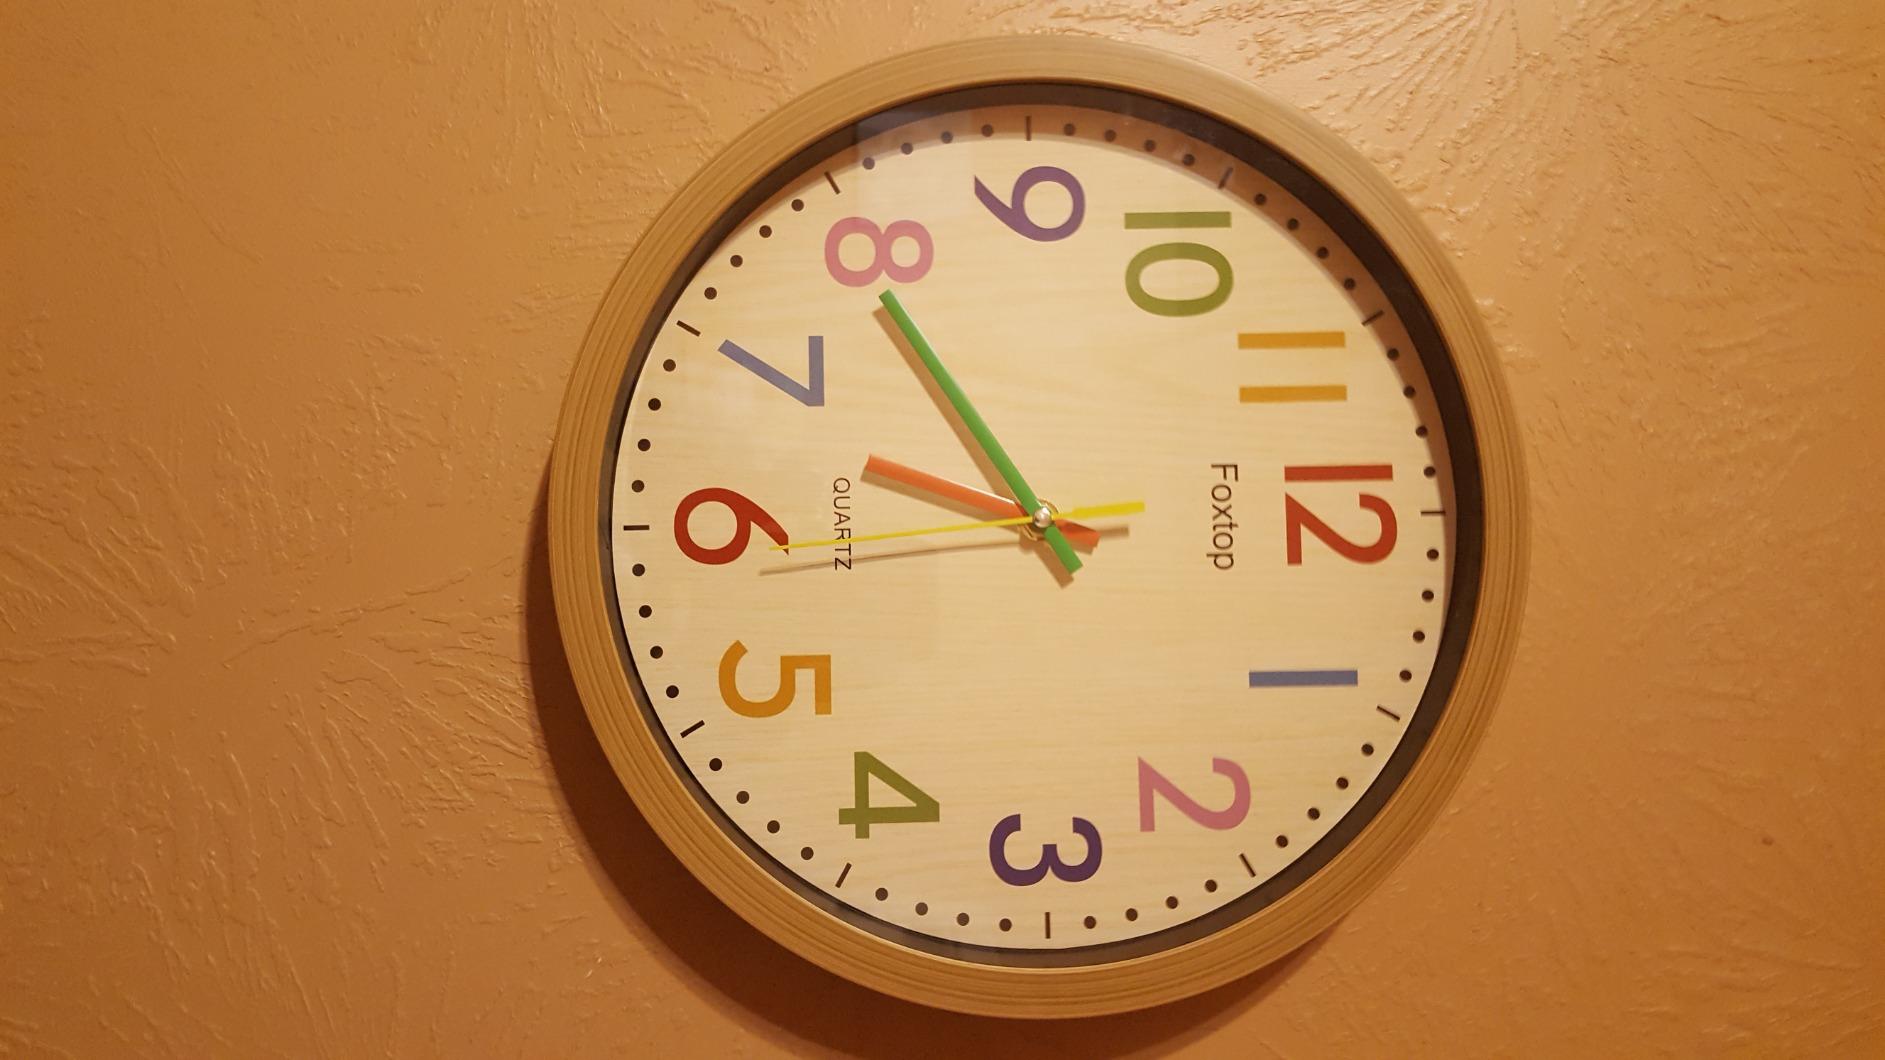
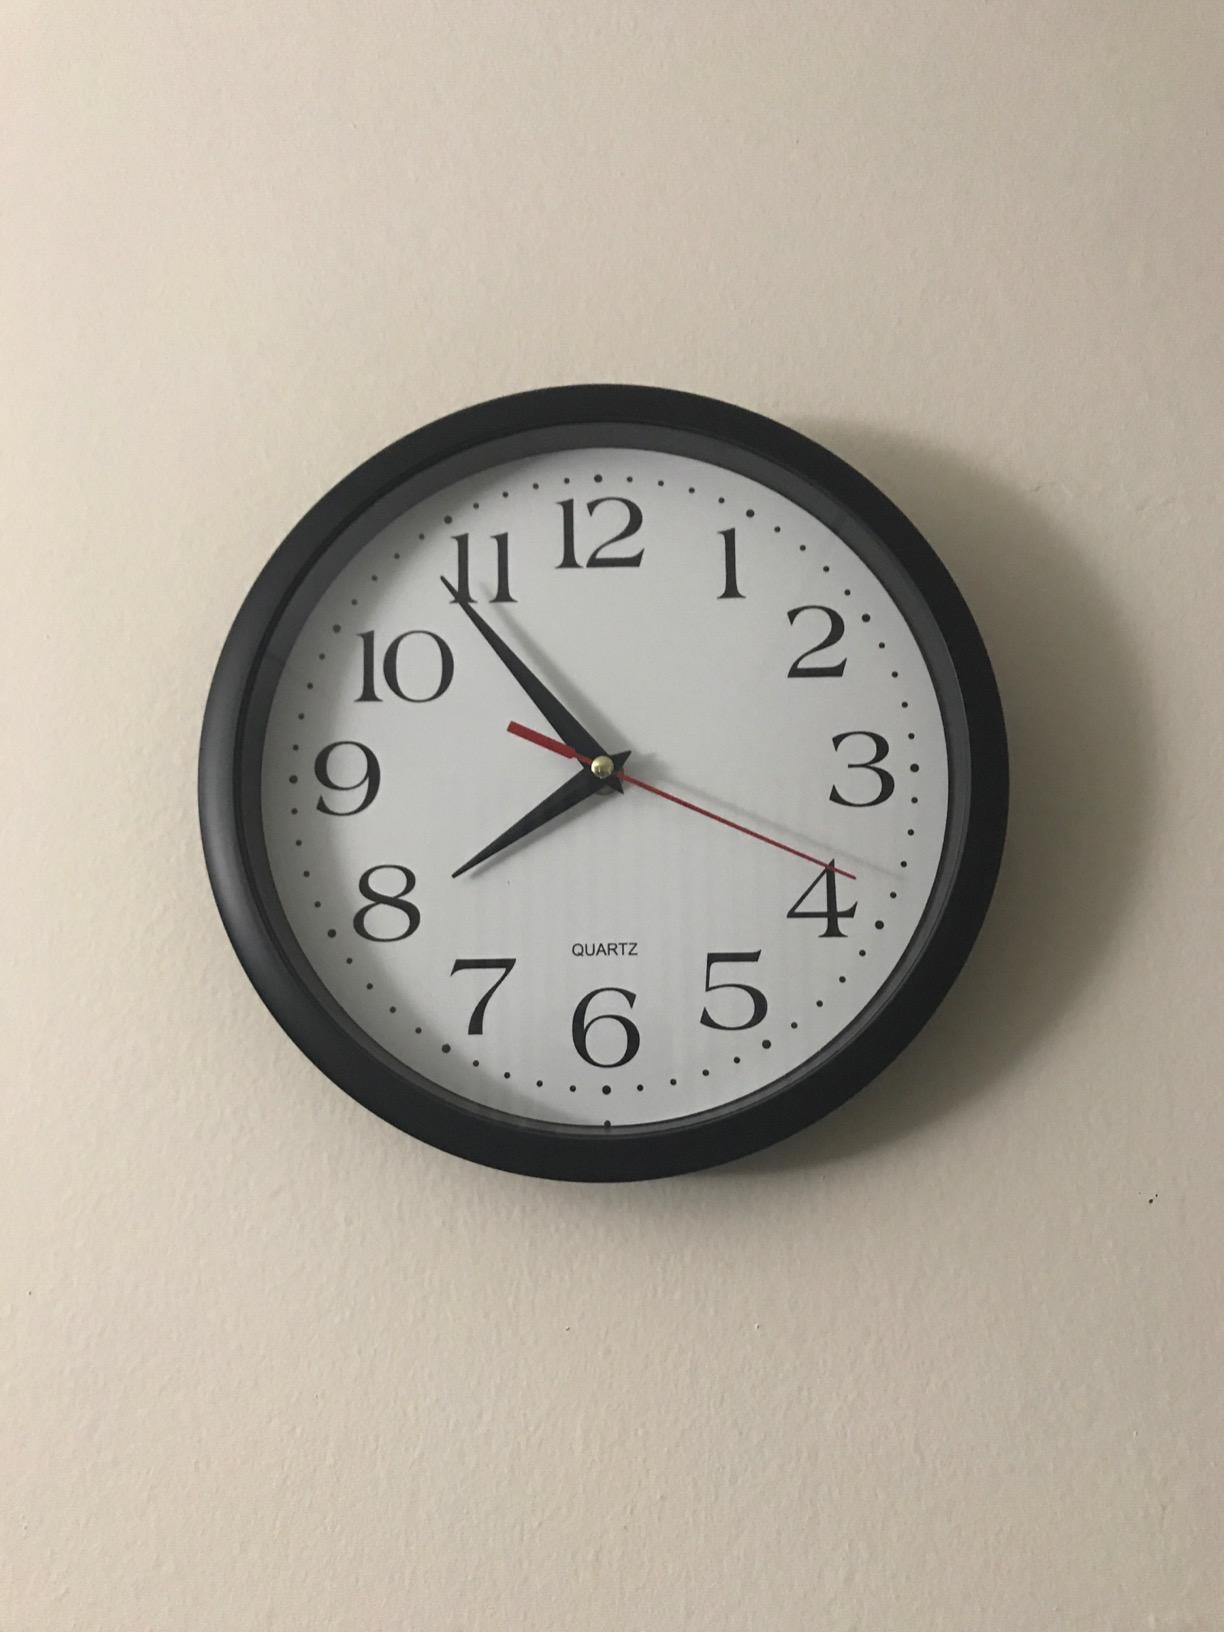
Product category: clock
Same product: no